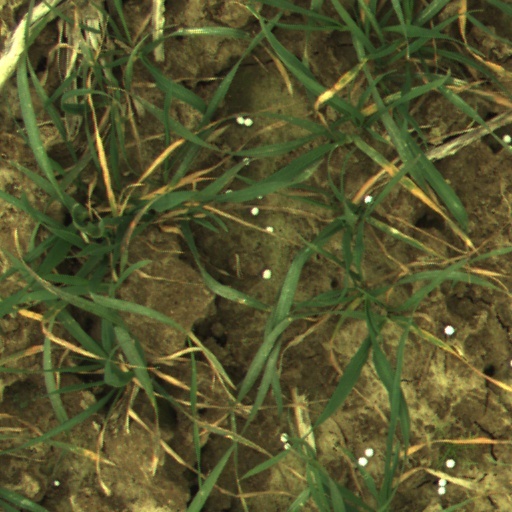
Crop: wheat